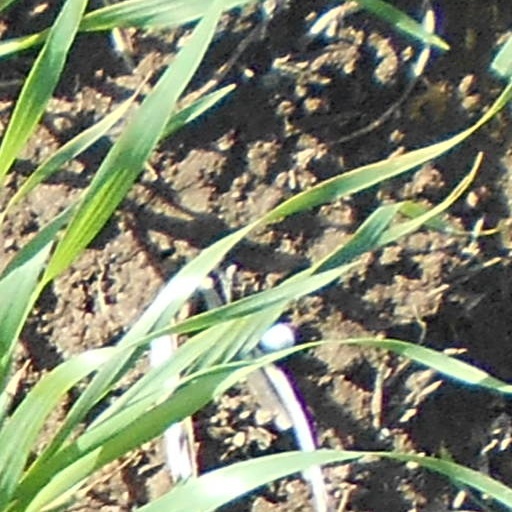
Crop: wheat